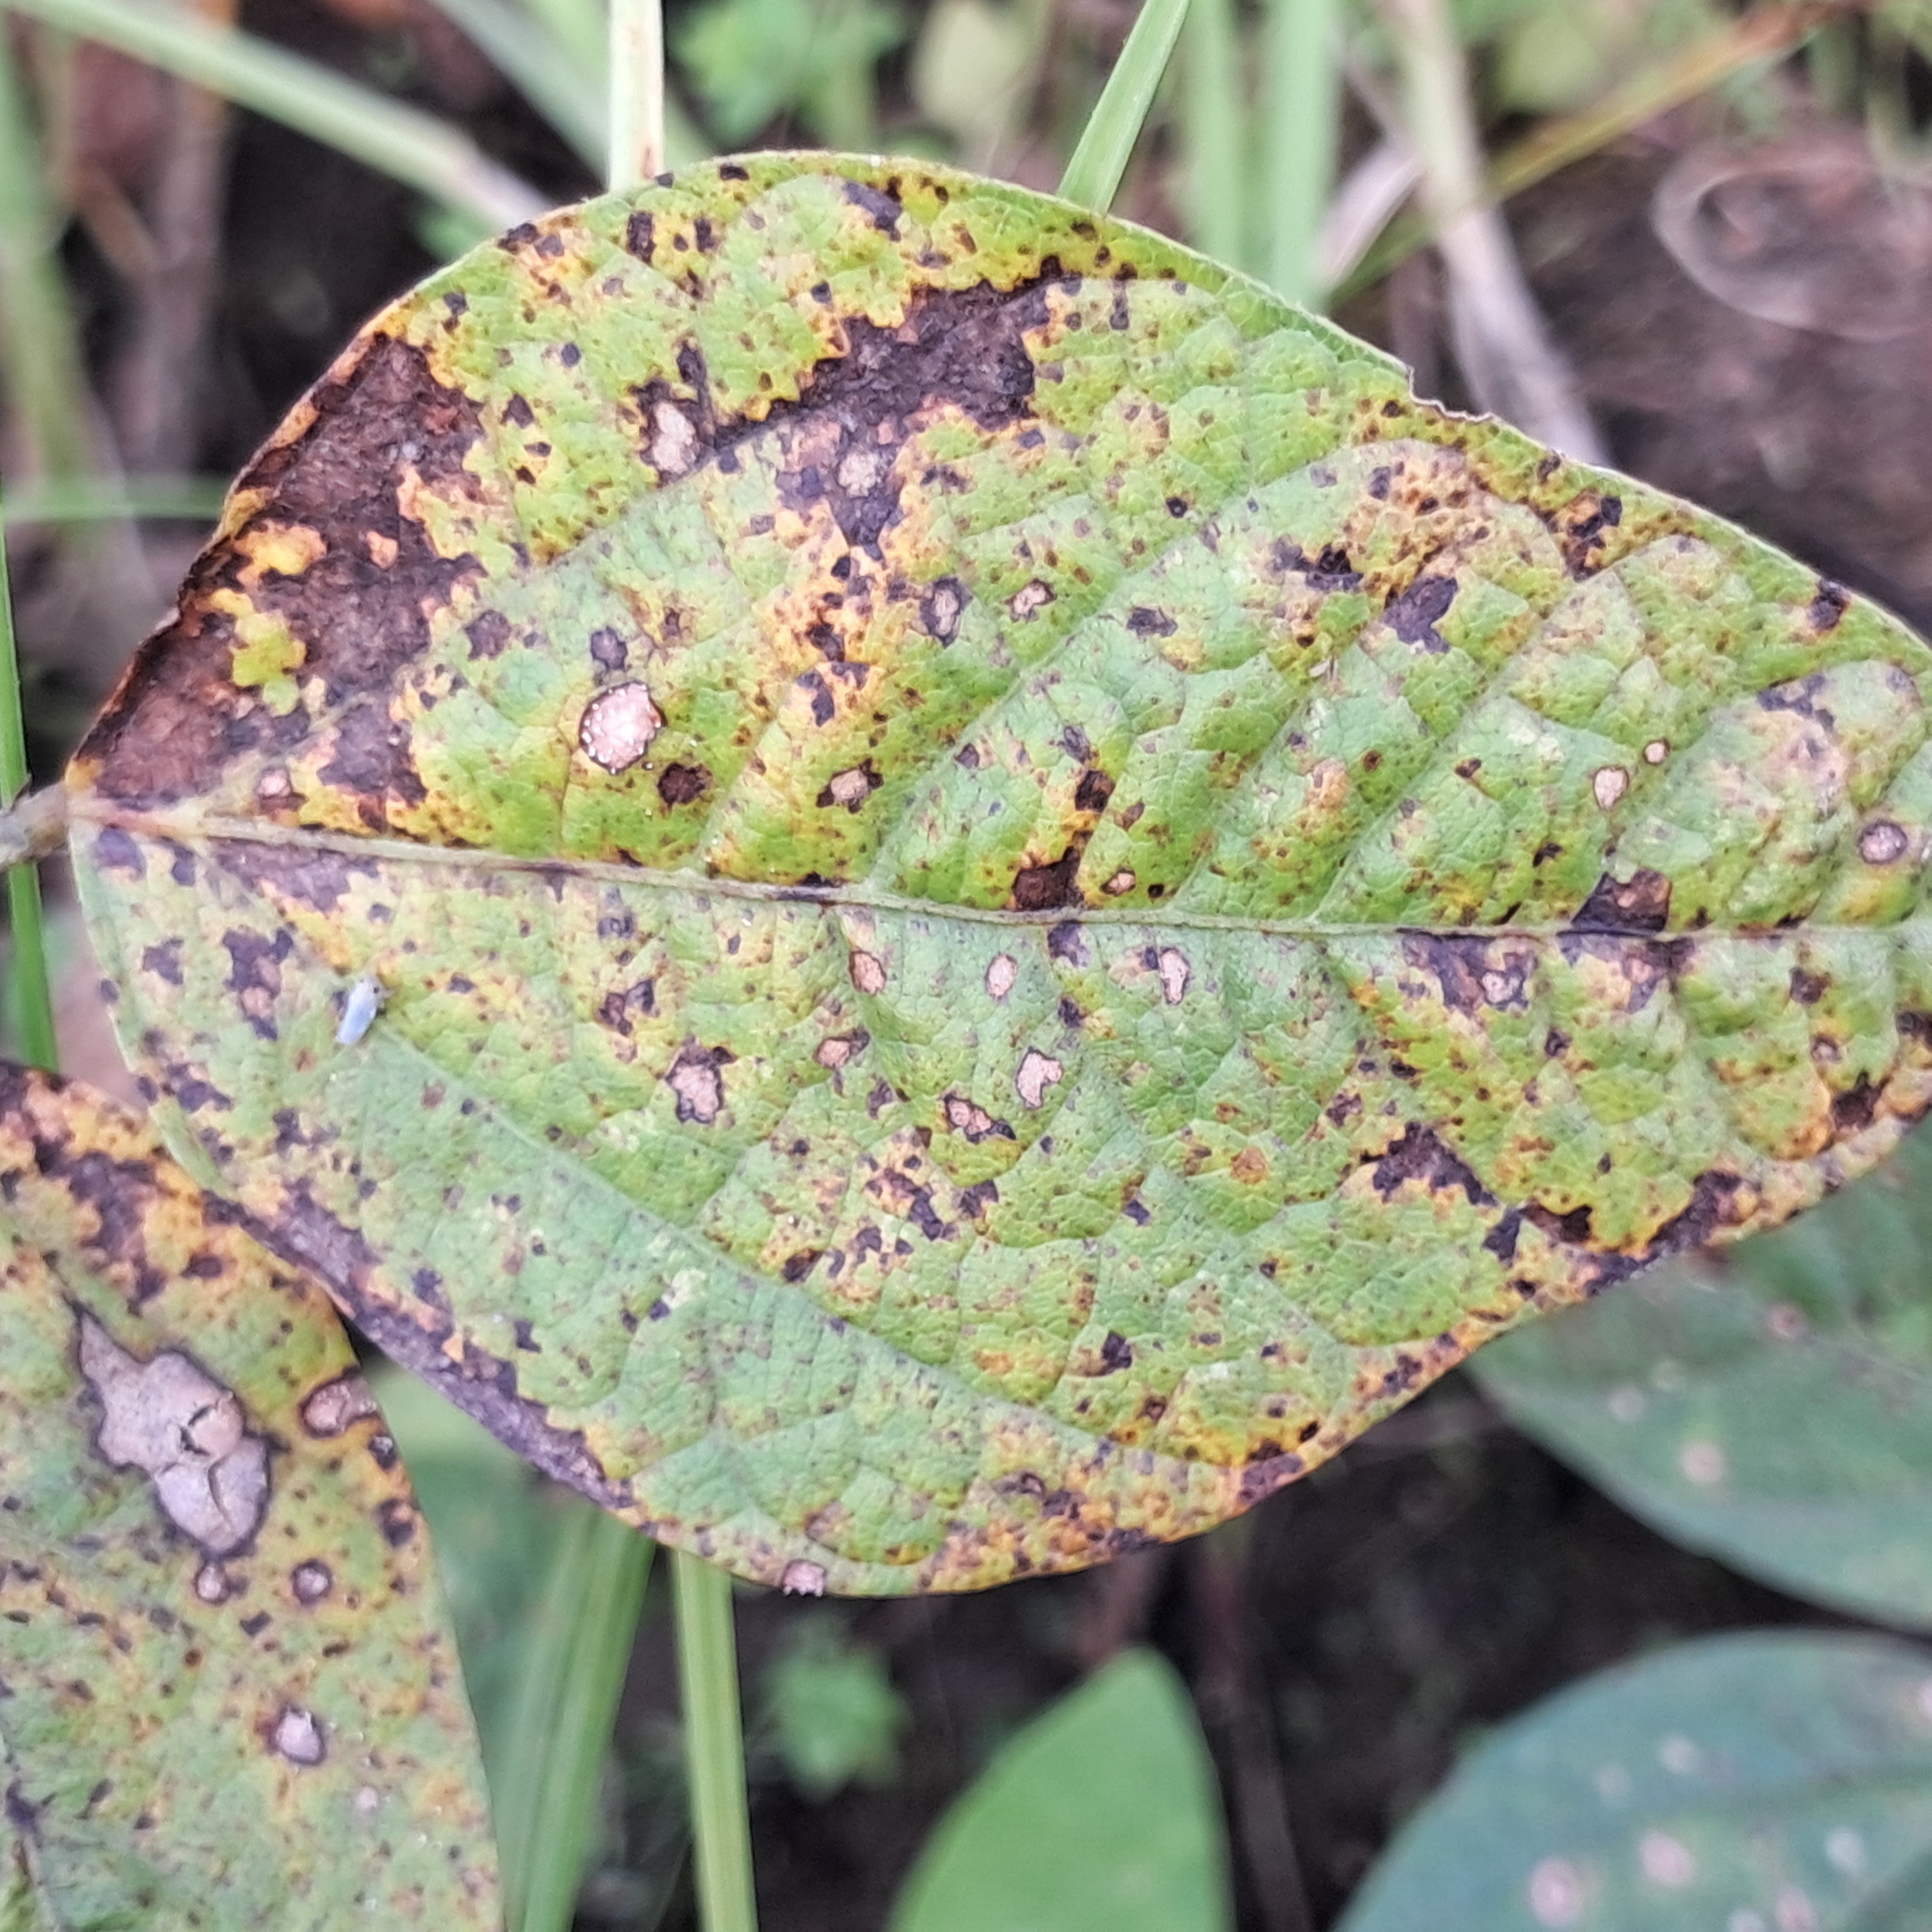
Label: Rust